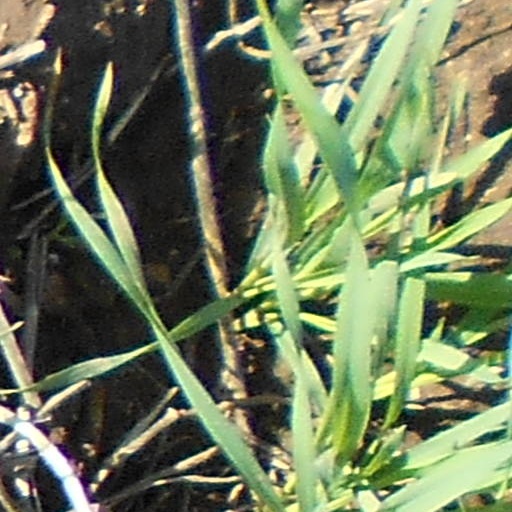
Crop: wheat